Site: brandenburg
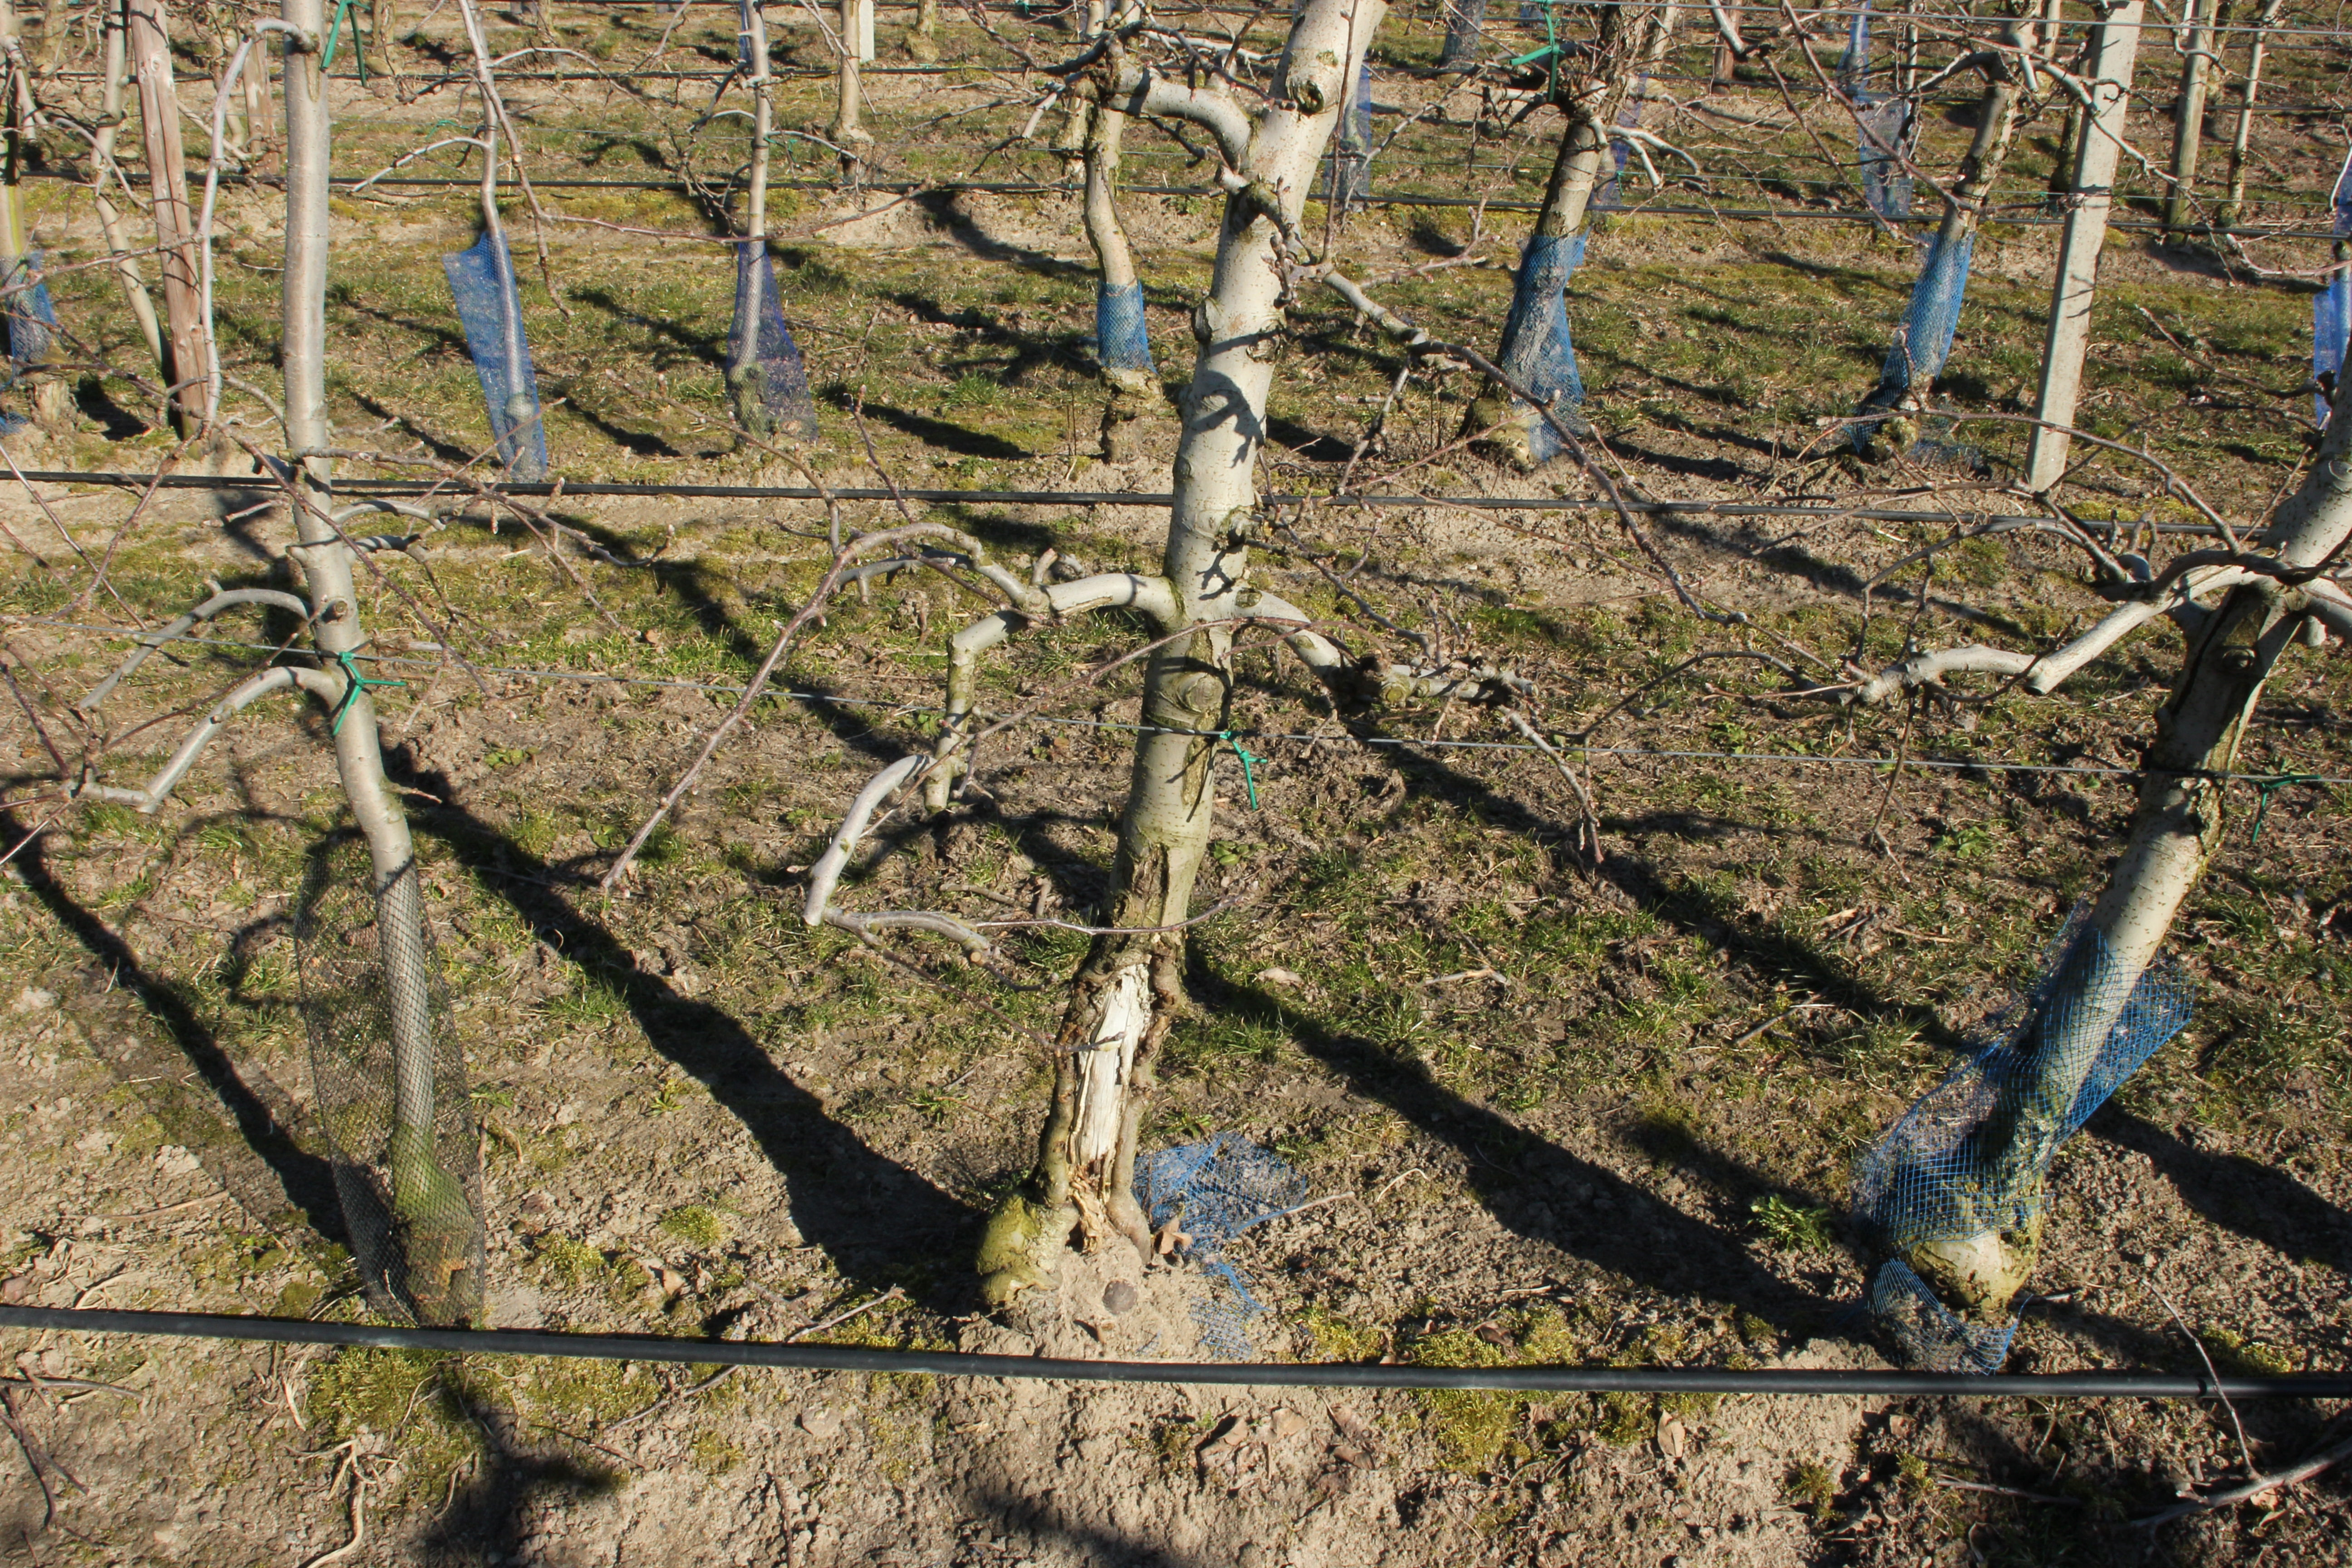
Growth stage (BBCH 03): Bud development